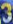
Number: 3